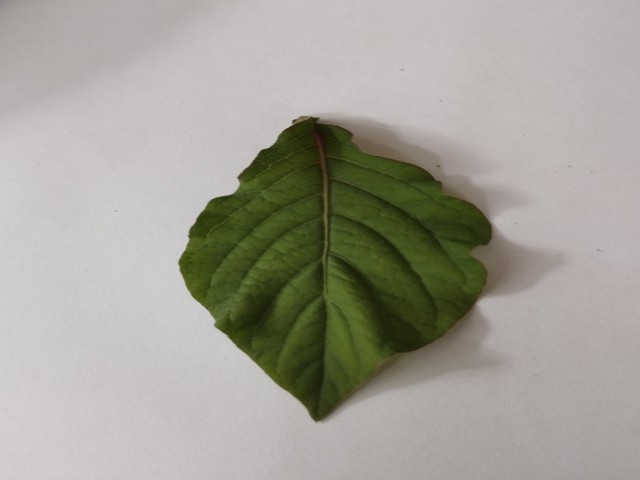
Plant: apang